Imbros

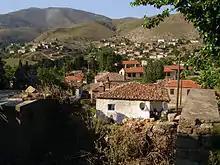
Village of Dereköy

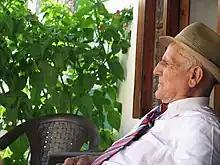
Co-owner of the famous "Madam'ın Dibek Kahvesi" in Aghios Theodoros (Zeytinli), Imbros. Circa 2005.

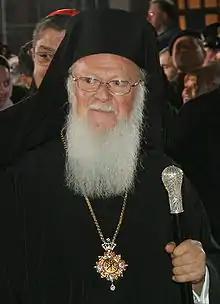
Ecumenical Patriarch BartholomewI was born in the village of Aghios Theodoros (Zeytinliköy)

Gökçeada is one of the eight "cittaslows" of Turkey and is the second in being accepted as one, after Seferihisar.